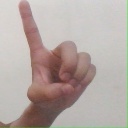
अक्षर: ड